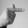
ASL letter: T